Chemical industry

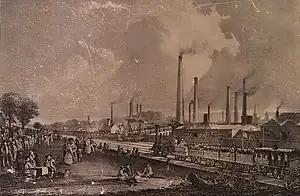
Charles Tennant's St. Rollox Chemical Works in 1831, then the biggest chemical enterprise in the world.

In the early 18th century, cloth was bleached by treating it with stale urine or sour milk and exposing it to sunlight for long periods of time, which created a severe bottleneck in production. Sulfuric acid began to be used as a more efficient agent as well as lime by the middle of the century, but it was the discovery of bleaching powder by Charles Tennant that spurred the creation of the first great chemical industrial enterprise. His powder was made by reacting chlorine with dry slaked lime and proved to be a cheap and successful product. He opened the St Rollox Chemical Works, north of Glasgow, and production went from just 52 tons in 1799 to almost 10,000 tons just five years later.